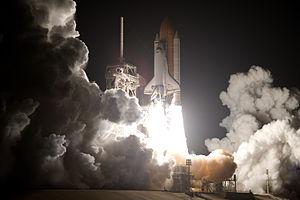
Lancement de la navette spatiale Discovery depuis le KSC pour la mission STS-128.